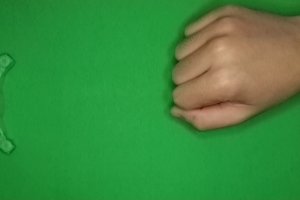
Label: rock